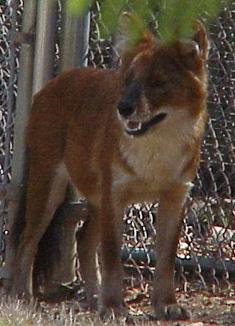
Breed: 209-n000043-dhole